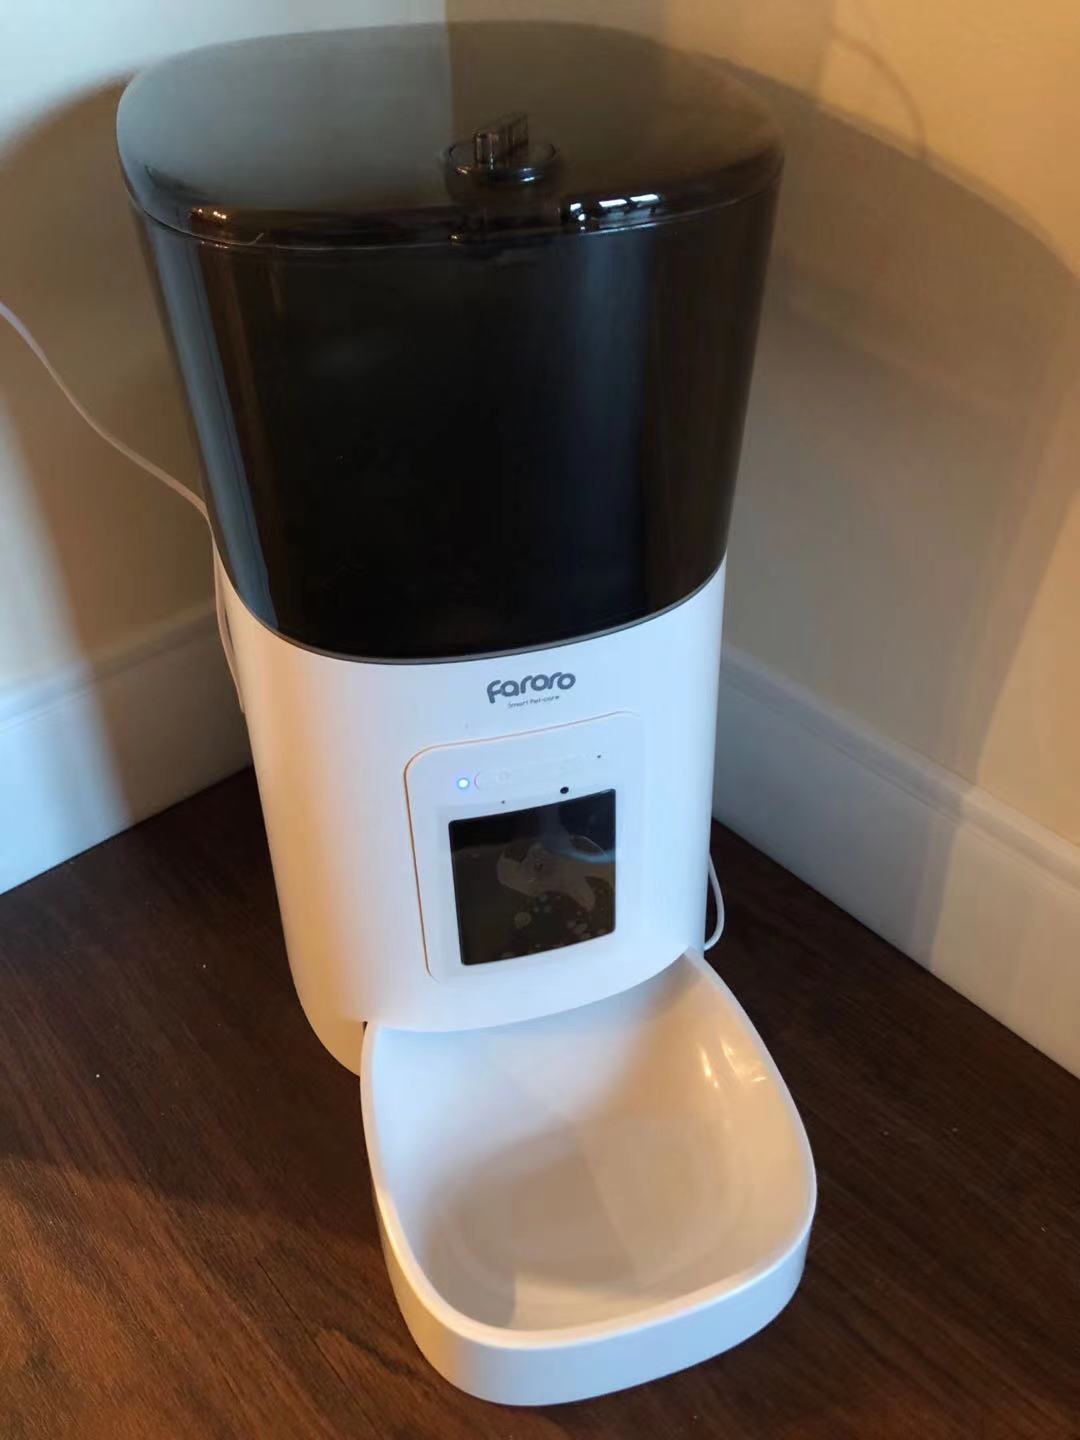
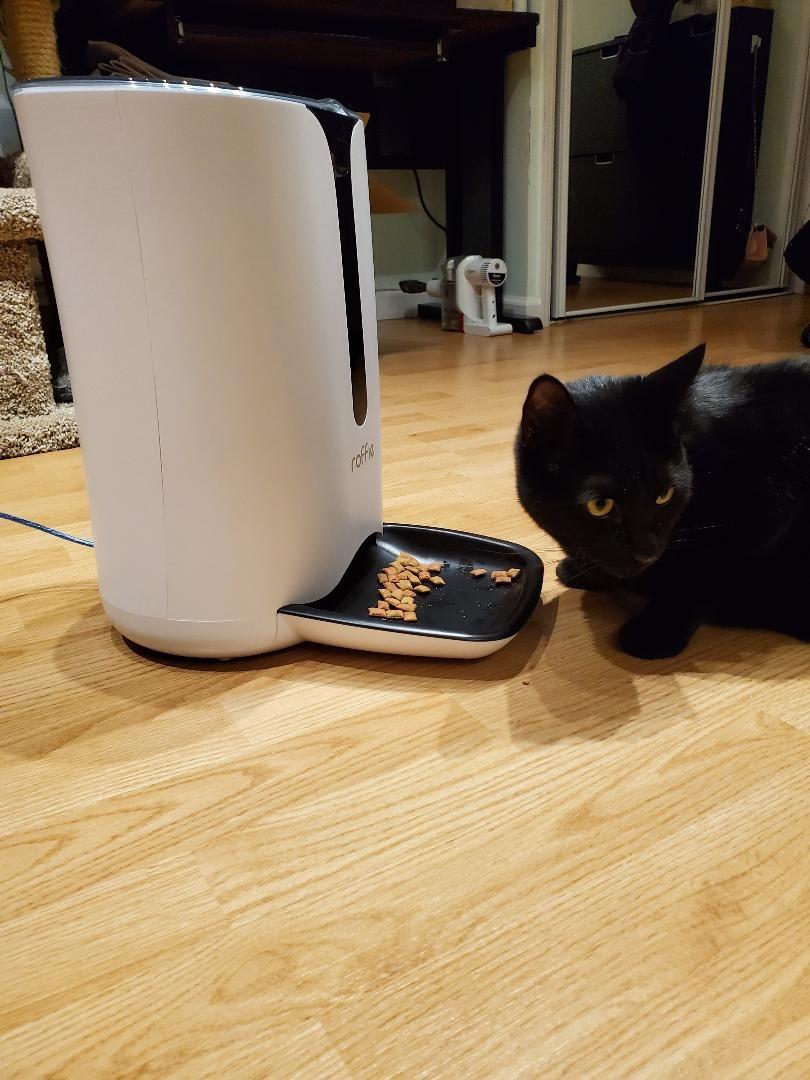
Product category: items_feeder
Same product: no